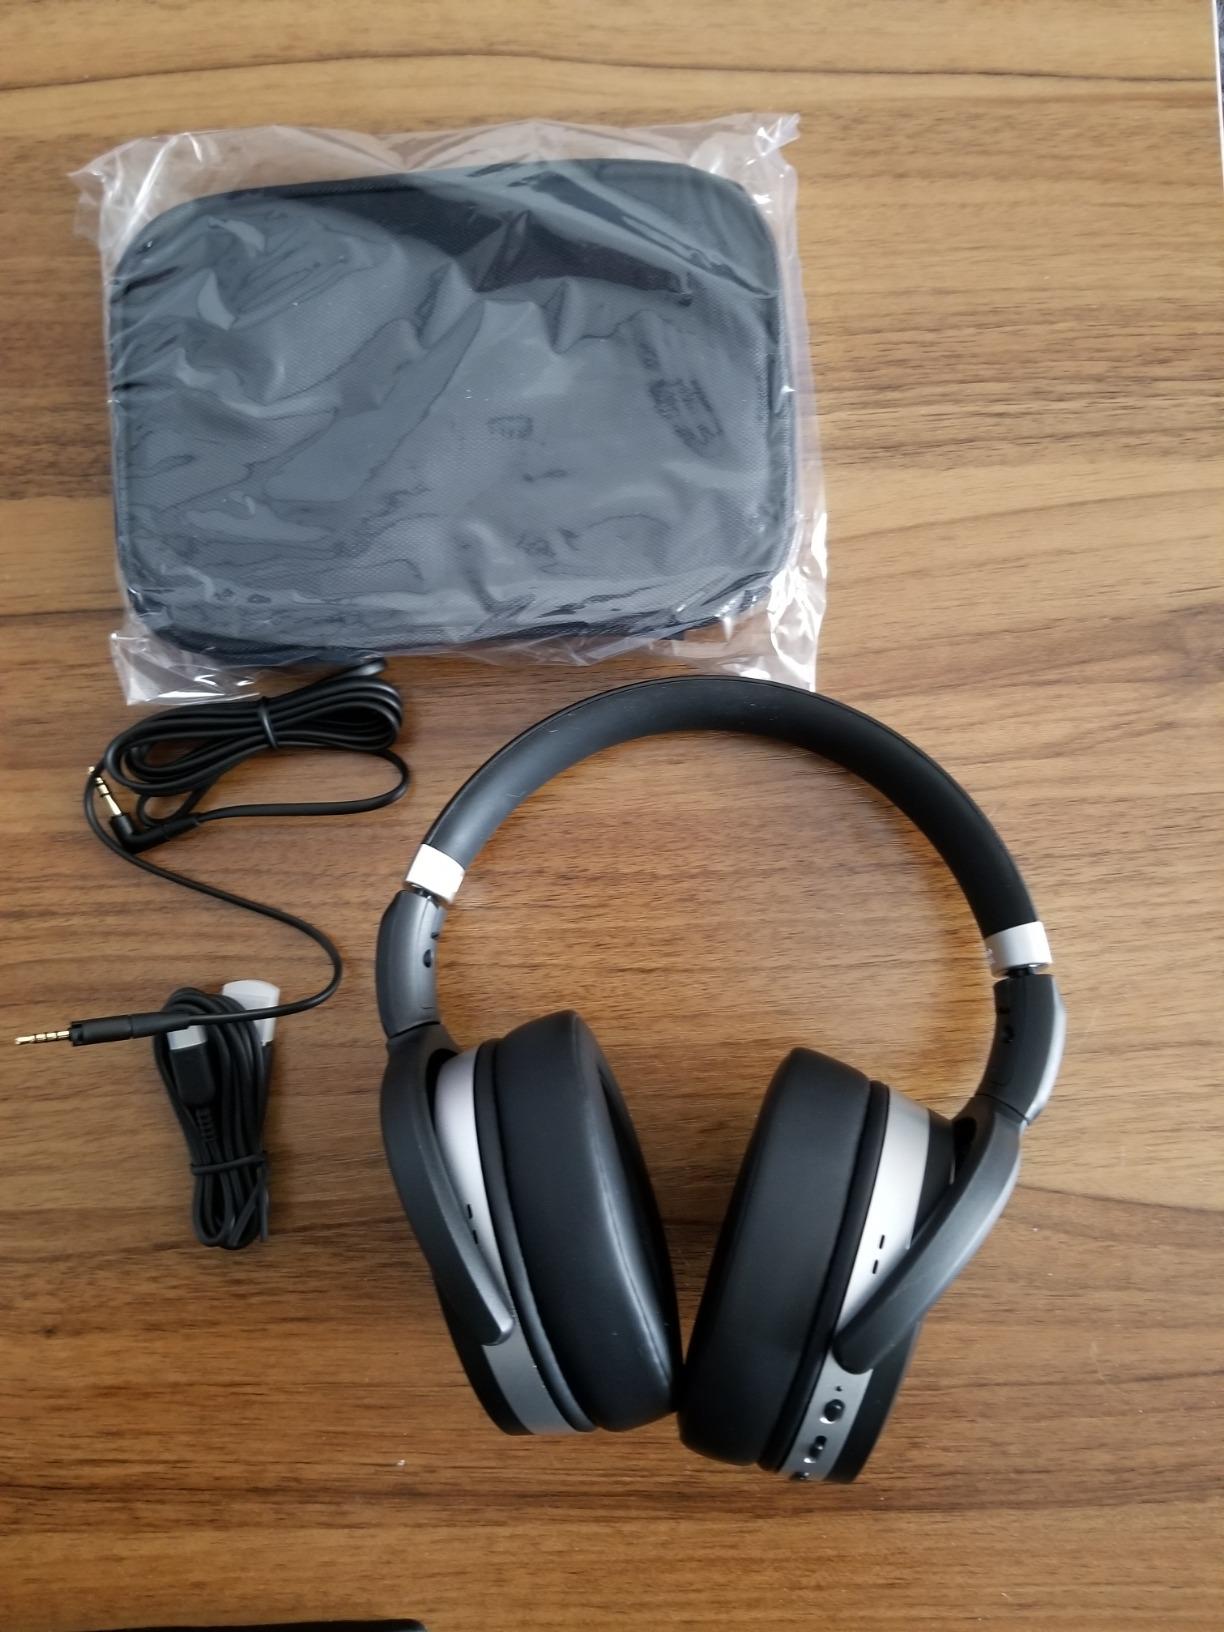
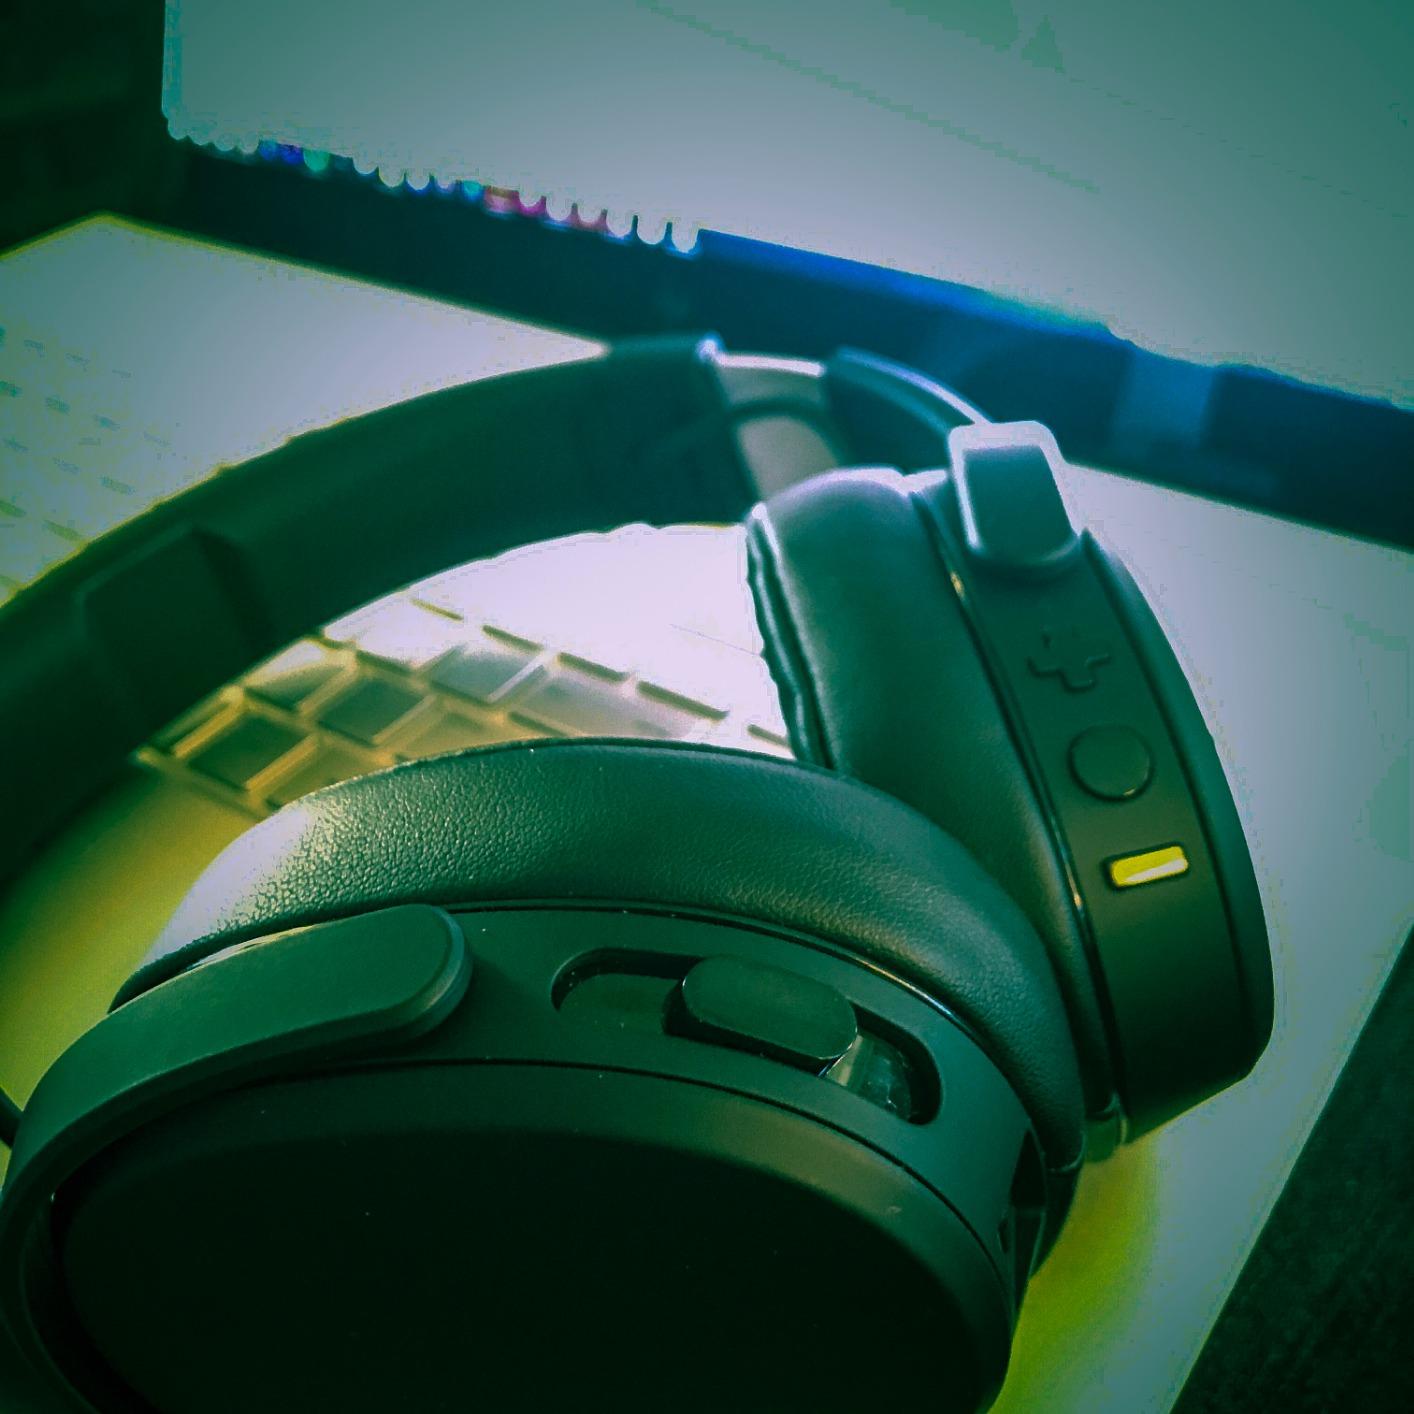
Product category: headphones
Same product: no